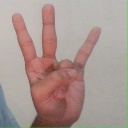
अक्षर: क्ष